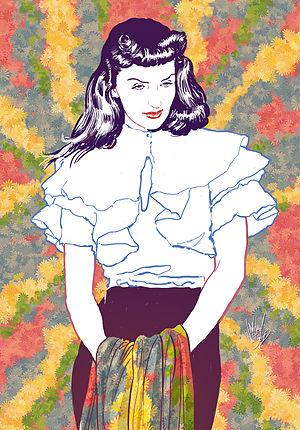
Mary Blair est une artiste américaine. Elle est surtout connue pour son travail au sein des studios Disney mais aussi pour son œuvre de dessinatrice de livres pour enfants. Sa carrière d’aquarelliste a été très influencée par la Grande Dépression.